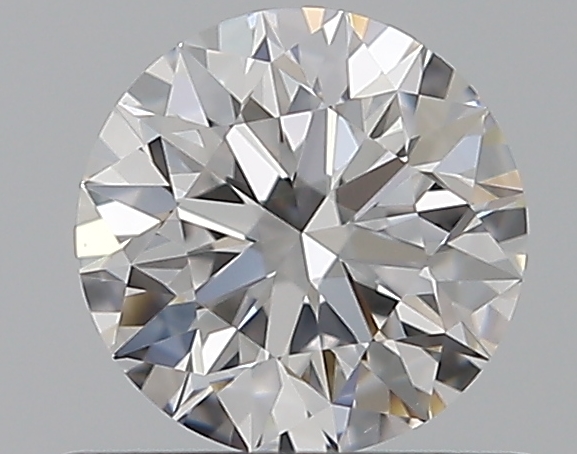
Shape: round
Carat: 0.5
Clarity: VS1
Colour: D
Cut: EX
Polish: EX
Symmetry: EX
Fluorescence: N
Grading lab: GIA
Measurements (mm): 5.06 x 5.09 x 3.18